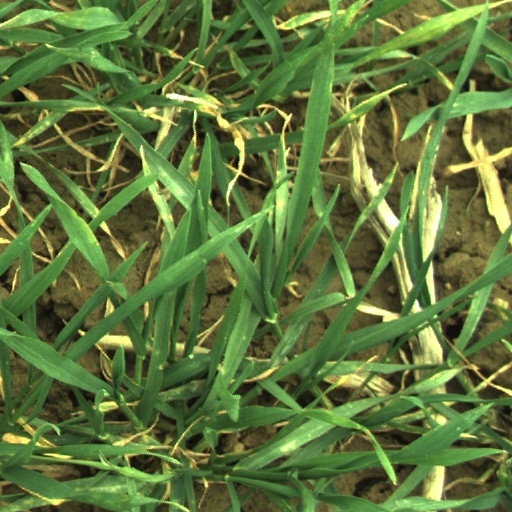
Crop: wheat